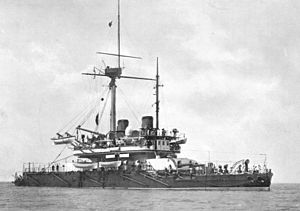
Thunderer (skib, 1877)
De to skibe af Devastation klassen så helt anderledes ud end deres forgængere, og de markerede overgangen til det moderne slagskib.
De to skibe af Devastation klassen så helt anderledes ud end deres forgængere, og de markerede overgangen til det moderne slagskib.
HMS Thunderer var det andet skib i Devastation klassen af panserskibe i Royal Navy, med et design, der kom til at danne skole for de følgende års slagskibe over hele kloden. Problemet med at kombinere sejlrigningens pladskrav med kanontårnenes skudfelt blev løst radikalt ved, at sejlføringen blev droppet. Thunderer havde nogle aktive år i 1870'erne og første halvdel af 1880'erne, og fik derefter mere stilfærdig tjeneste som vagtskib og til sidst blot som en del af den britiske flådes reserve. Navnet betyder "tordneren", og skibet var det femte af foreløbigt seks med dette navn, der har gjort tjeneste i Royal Navy. På trods af to alvorlige ulykker i de første år, fik Thunderer alligevel et fornemt eftermæle i Royal Navy.